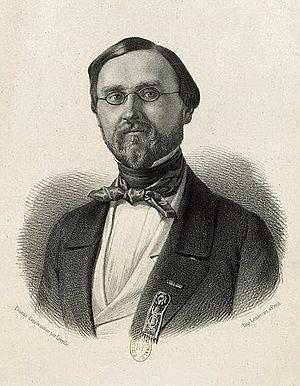
Renaud Oscar d'Adelswärd (XIXe s.)
Cette page concerne les événements qui se sont produits durant l'année 1848 en Lorraine.
Cette page concerne les événements qui se sont produits durant l'année 1811 en Lorraine.
Cette page concerne les événements qui se sont produits durant l'année 1865 en Lorraine.
Le baron Renaud-Oscar d'Adelswärd est un industriel et homme politique français né le 18 décembre 1811 à Longwy et mort le 18 février 1898 à Saint-Hélier.